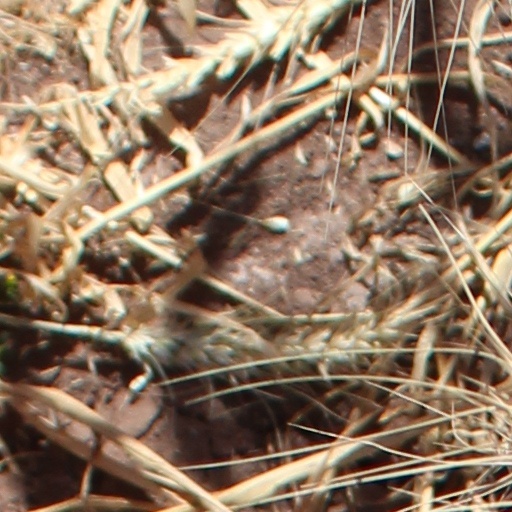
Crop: wheat